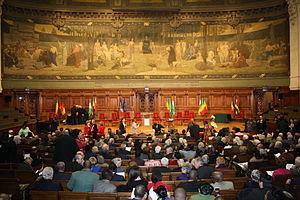
Grand amphithéâtre de l'école de La Sorbonne à Paris en France durant la séance extraordinaire de distinction de personnalités africaines du Cinquantenaire des Indépendances Africaines du samedi 27 novembre 2010.